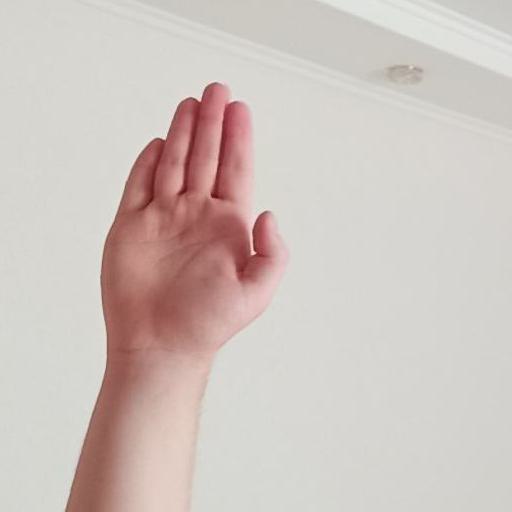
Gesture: stop